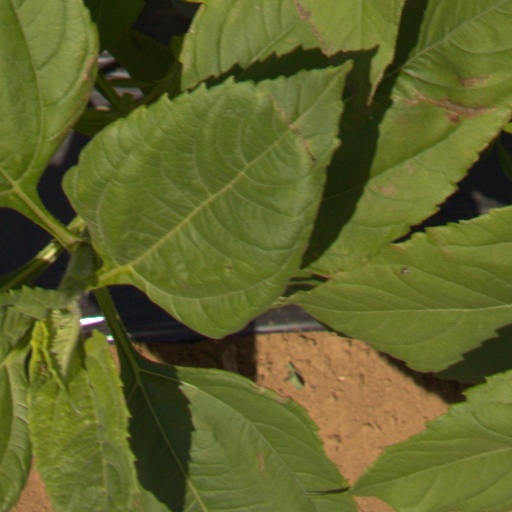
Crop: Jerusalem artichoke